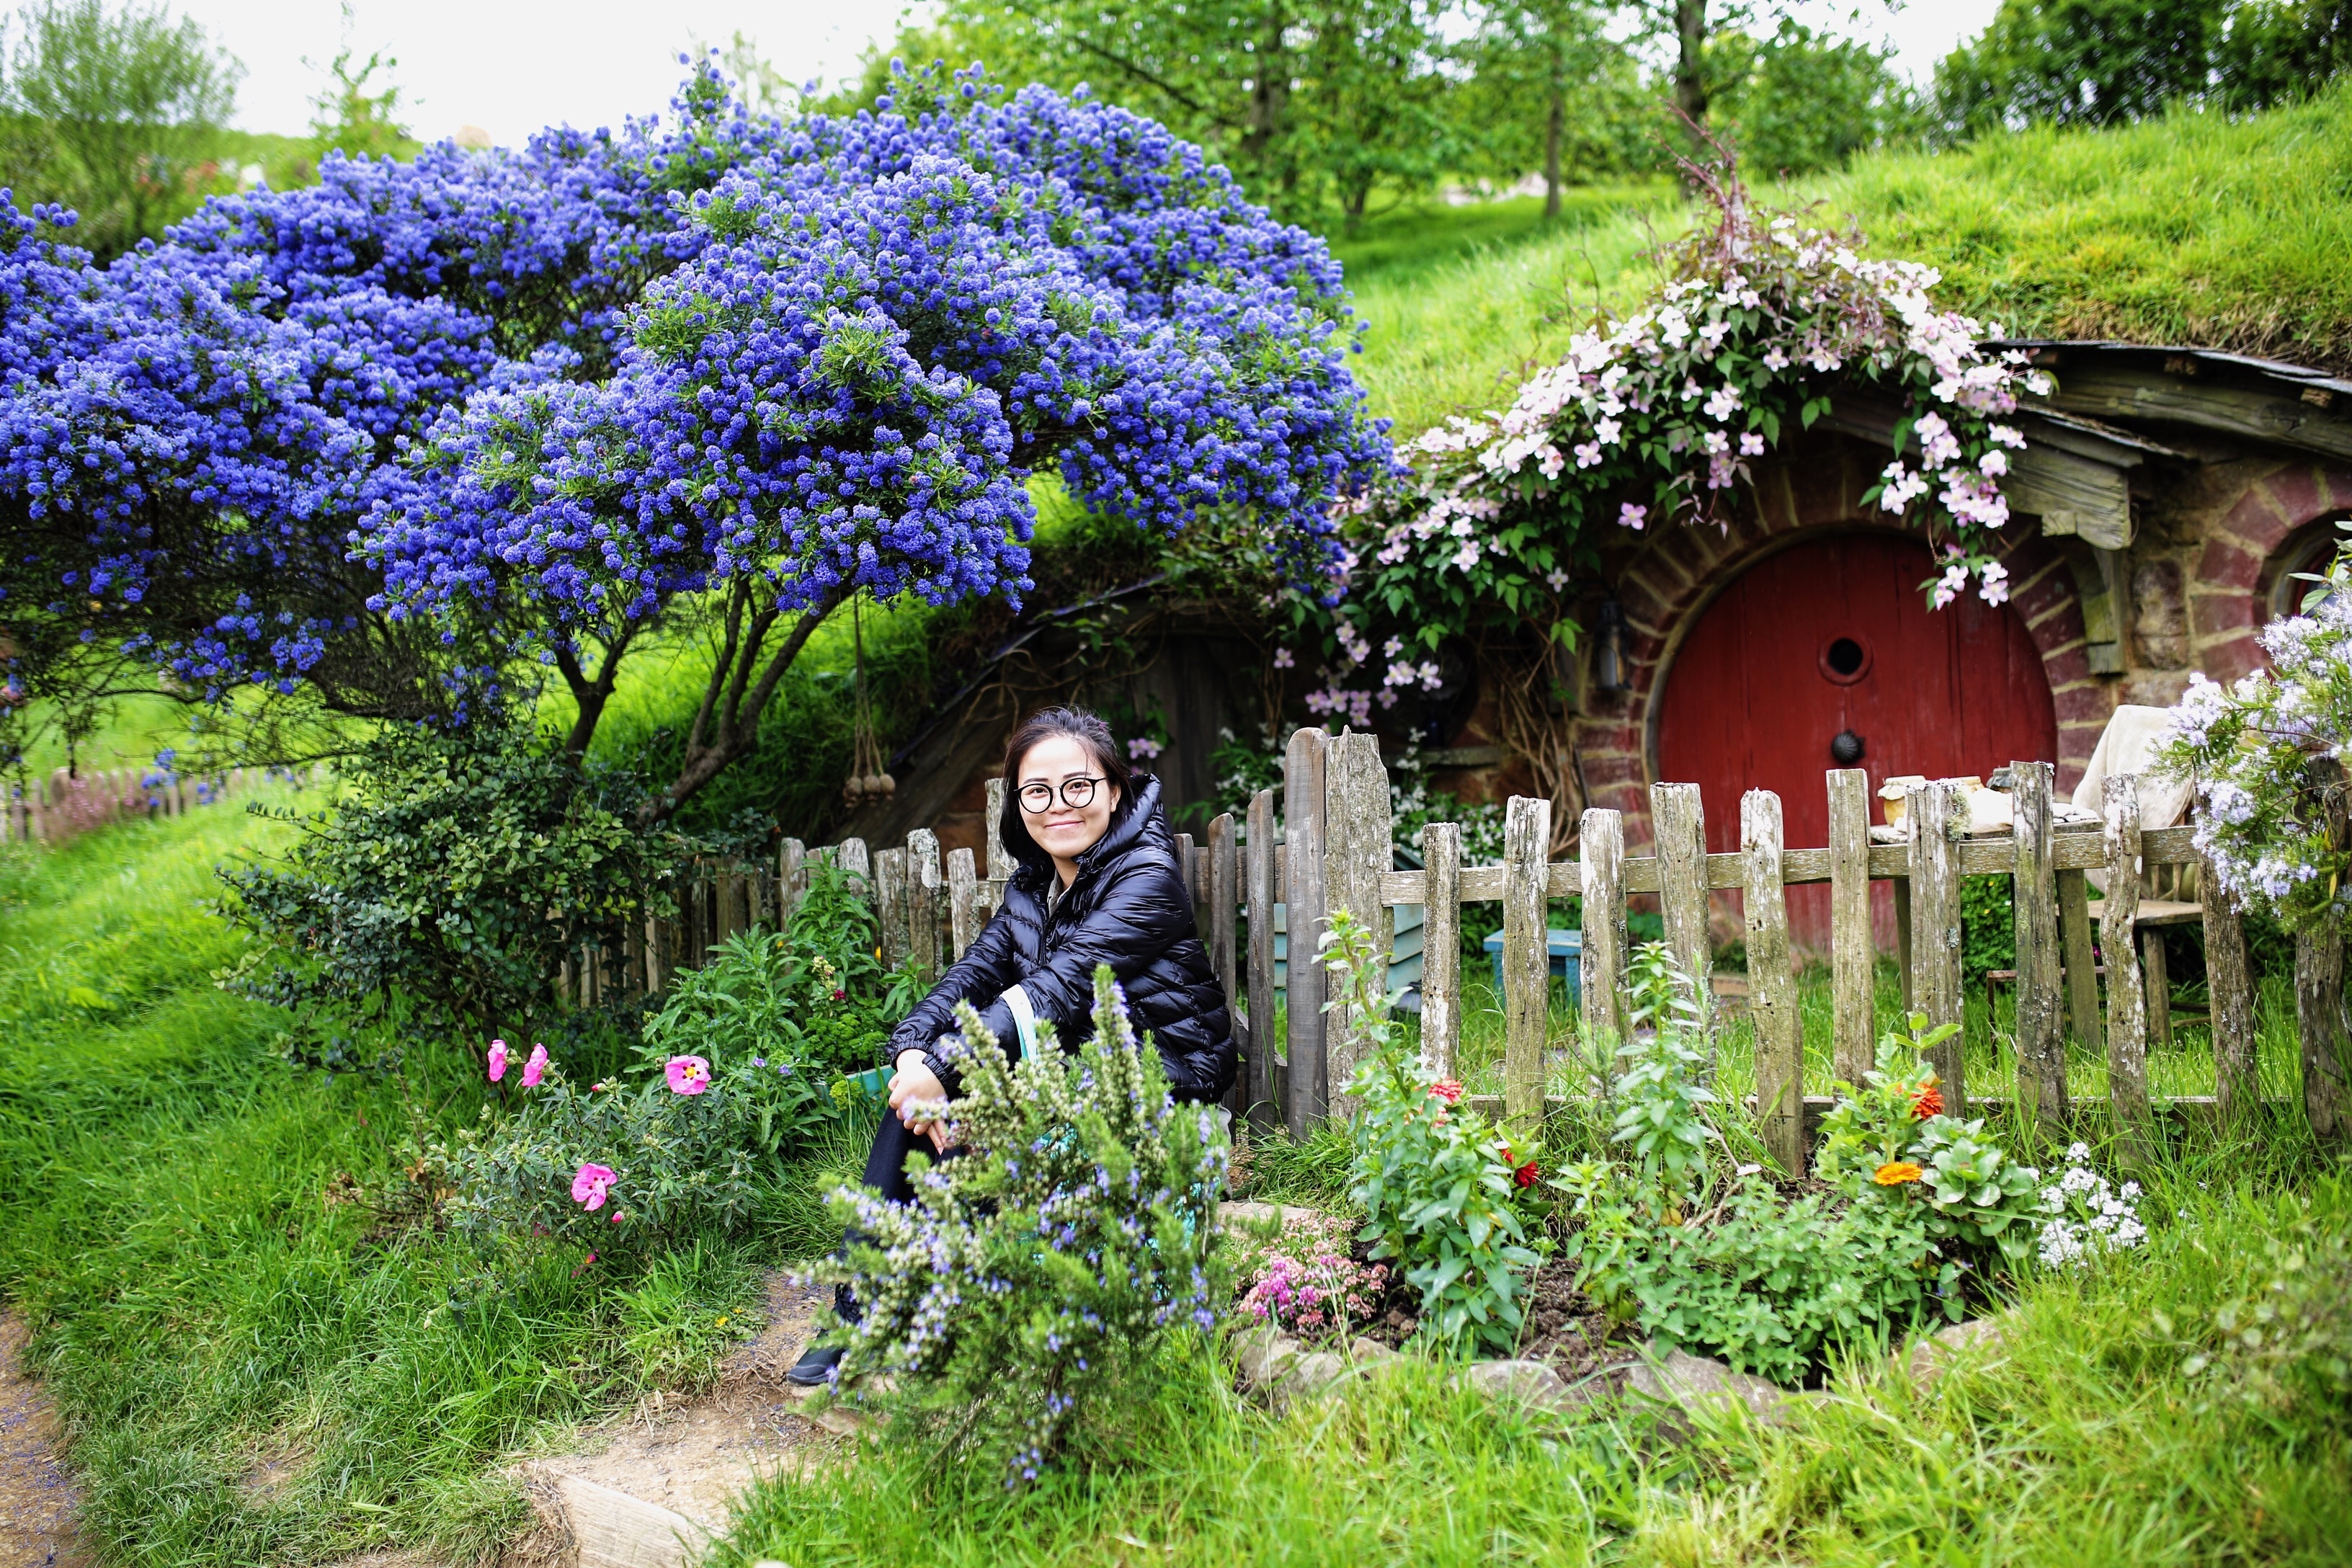
blossom, plant, flower, cottage, backyard, botany, garden, flora, wildflower, shrub, new zealand, botanical garden, woodland, yard, floristry, flowering plant, matamata, land plant, ring shot, the hobby, the shire